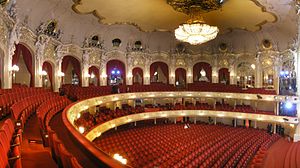
Operahuse i verden / Europa / Tyskland
Tilskuerrummet på Komische Oper i Berlin.
Operahuse i verden er opdelt efter kontinent, derefter land. I tilfælde, hvor der ikke findes et dansk navn, og hvor det ikke er oplagt at bruge navnet på originalsproget, er operahusets engelske navn anført.